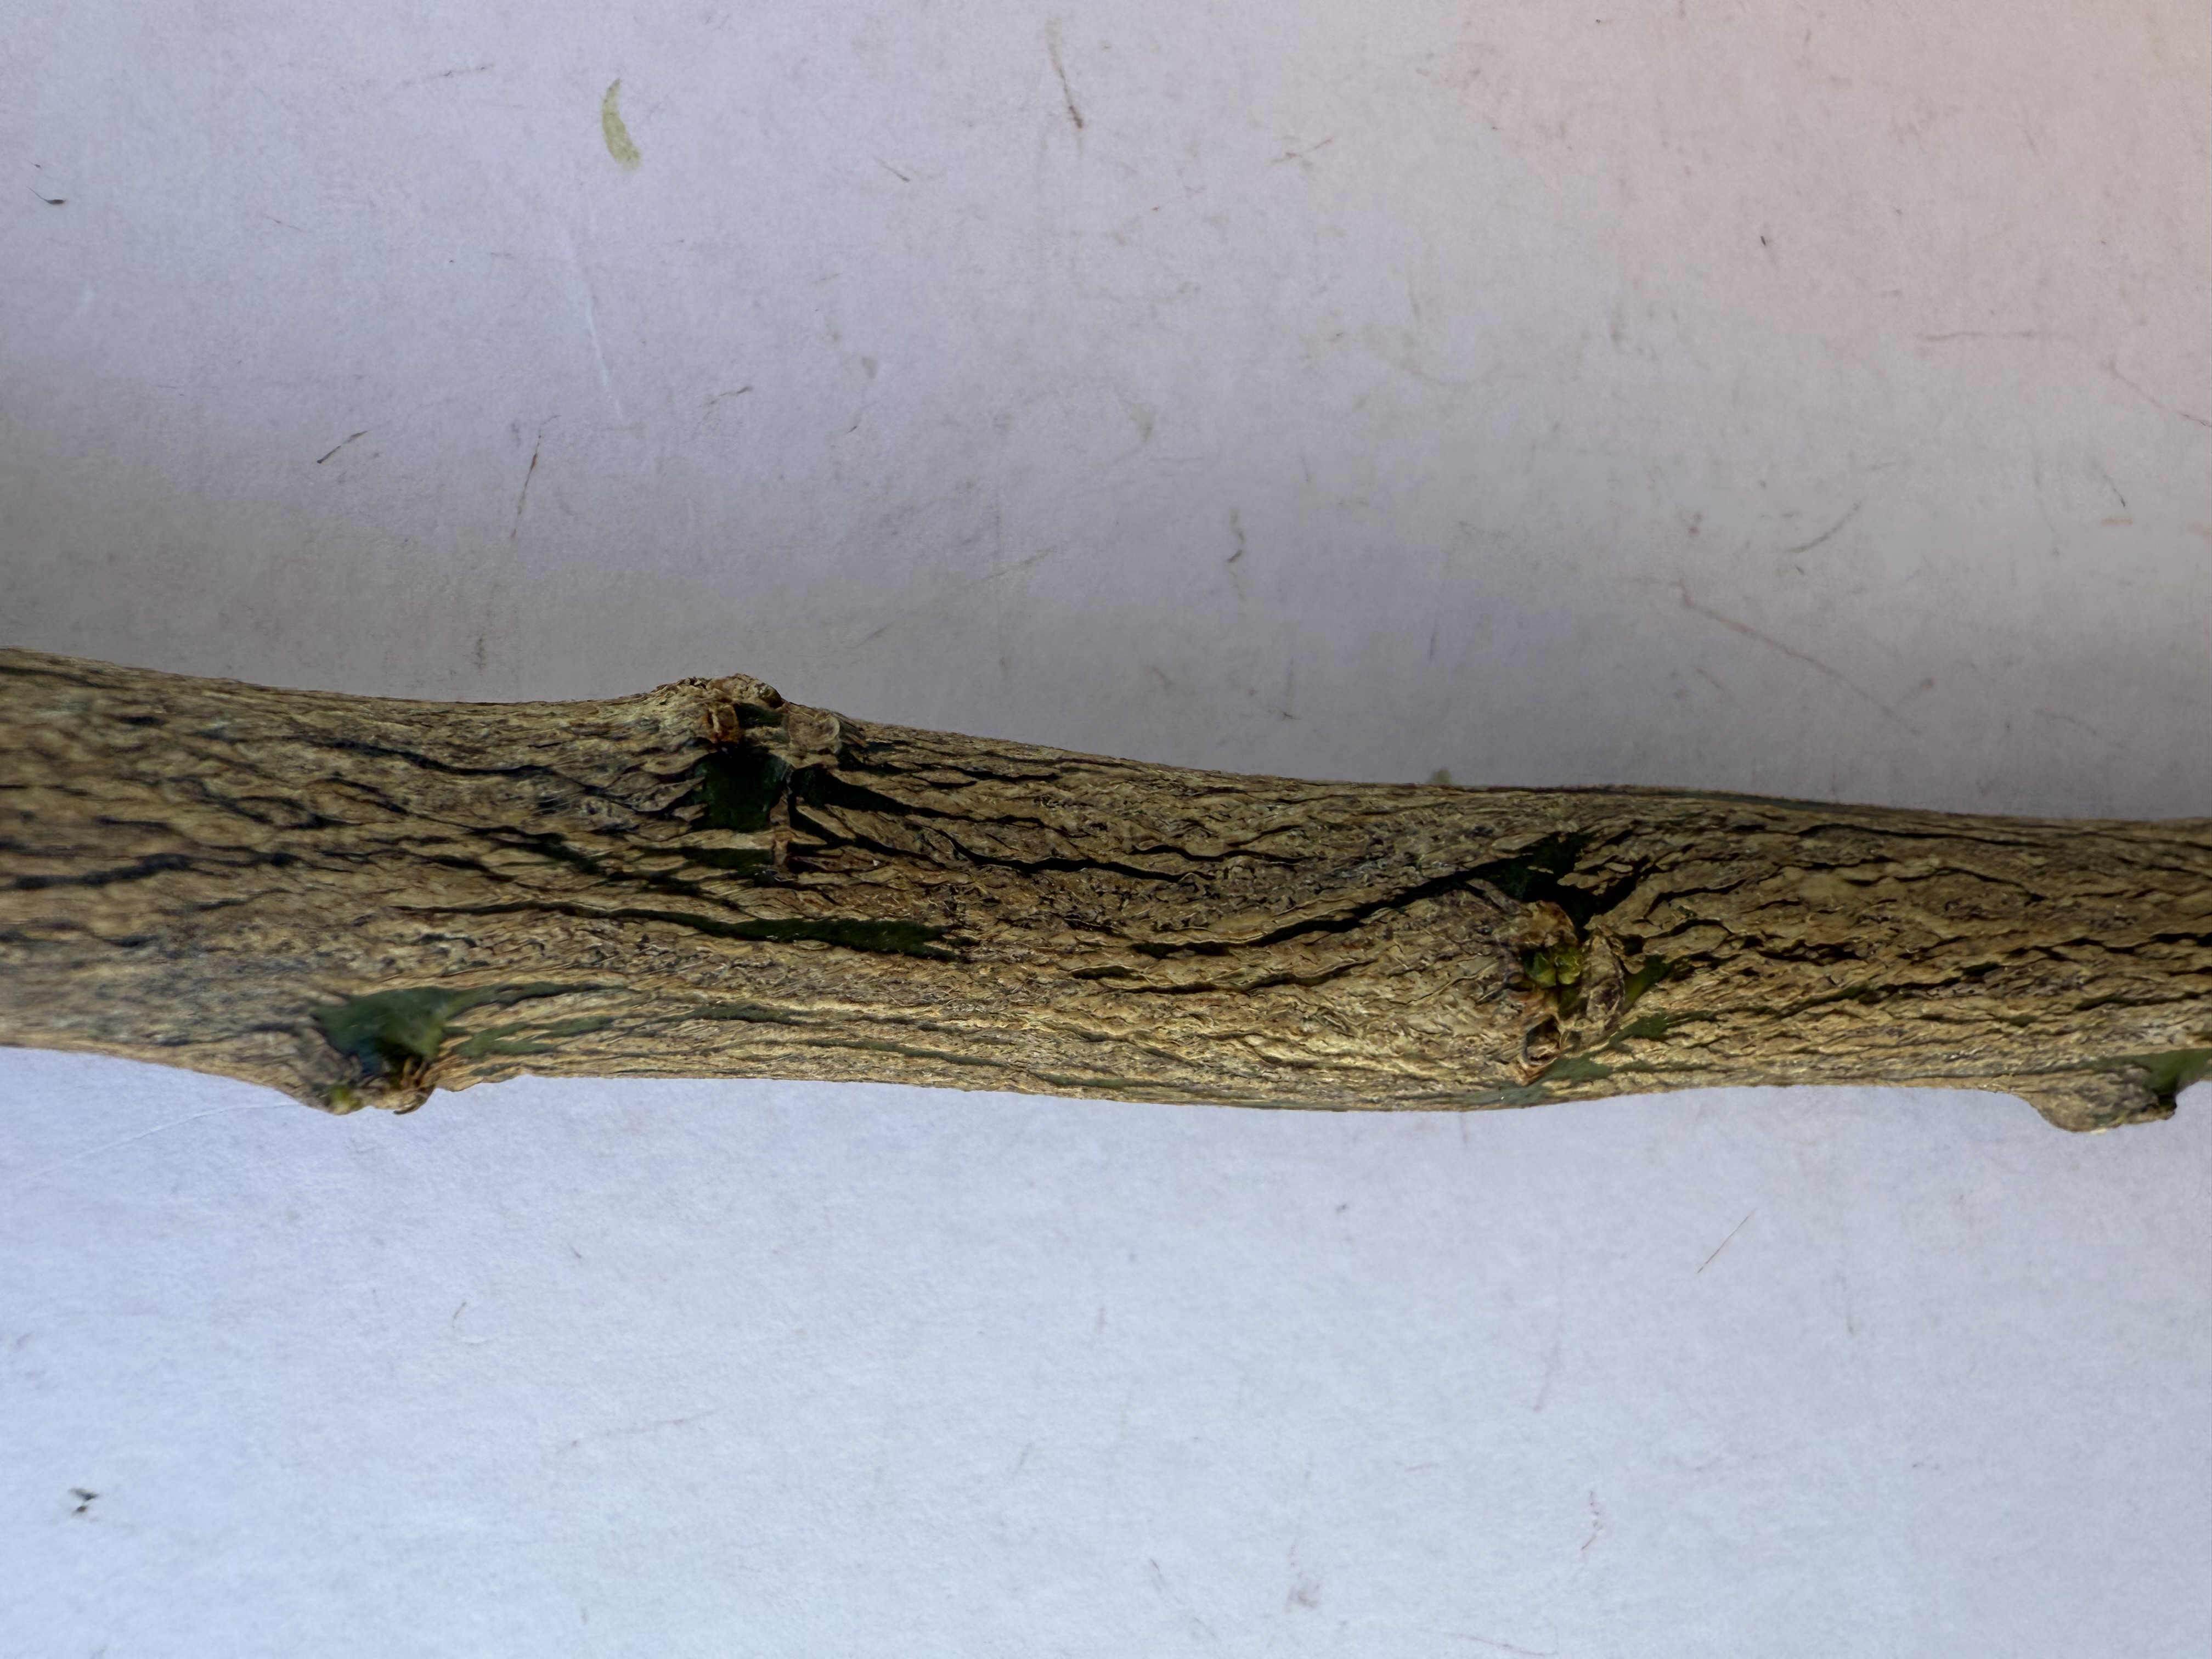
Variety: Orange